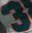
Number: 3